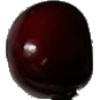
Label: Cherry 1